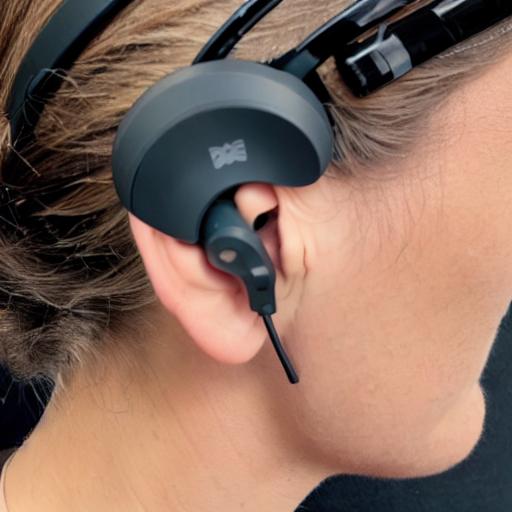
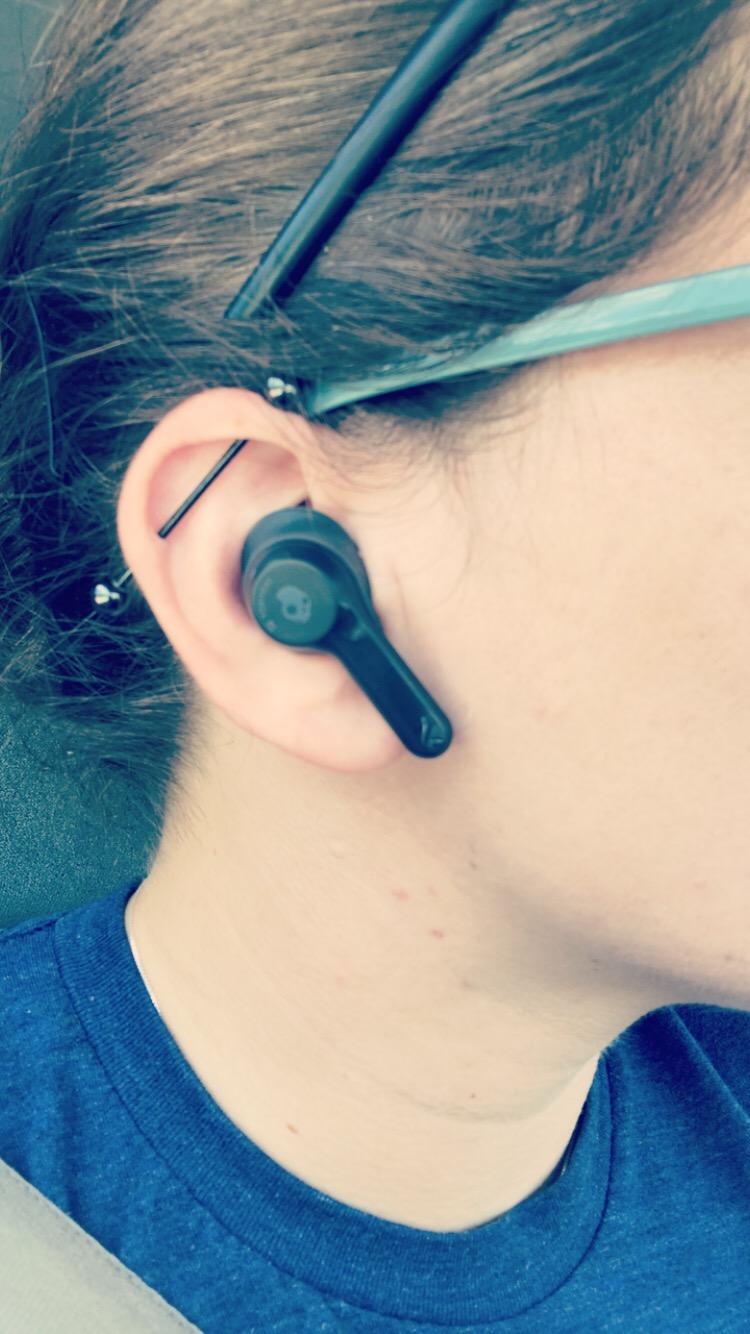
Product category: earbuds
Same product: no